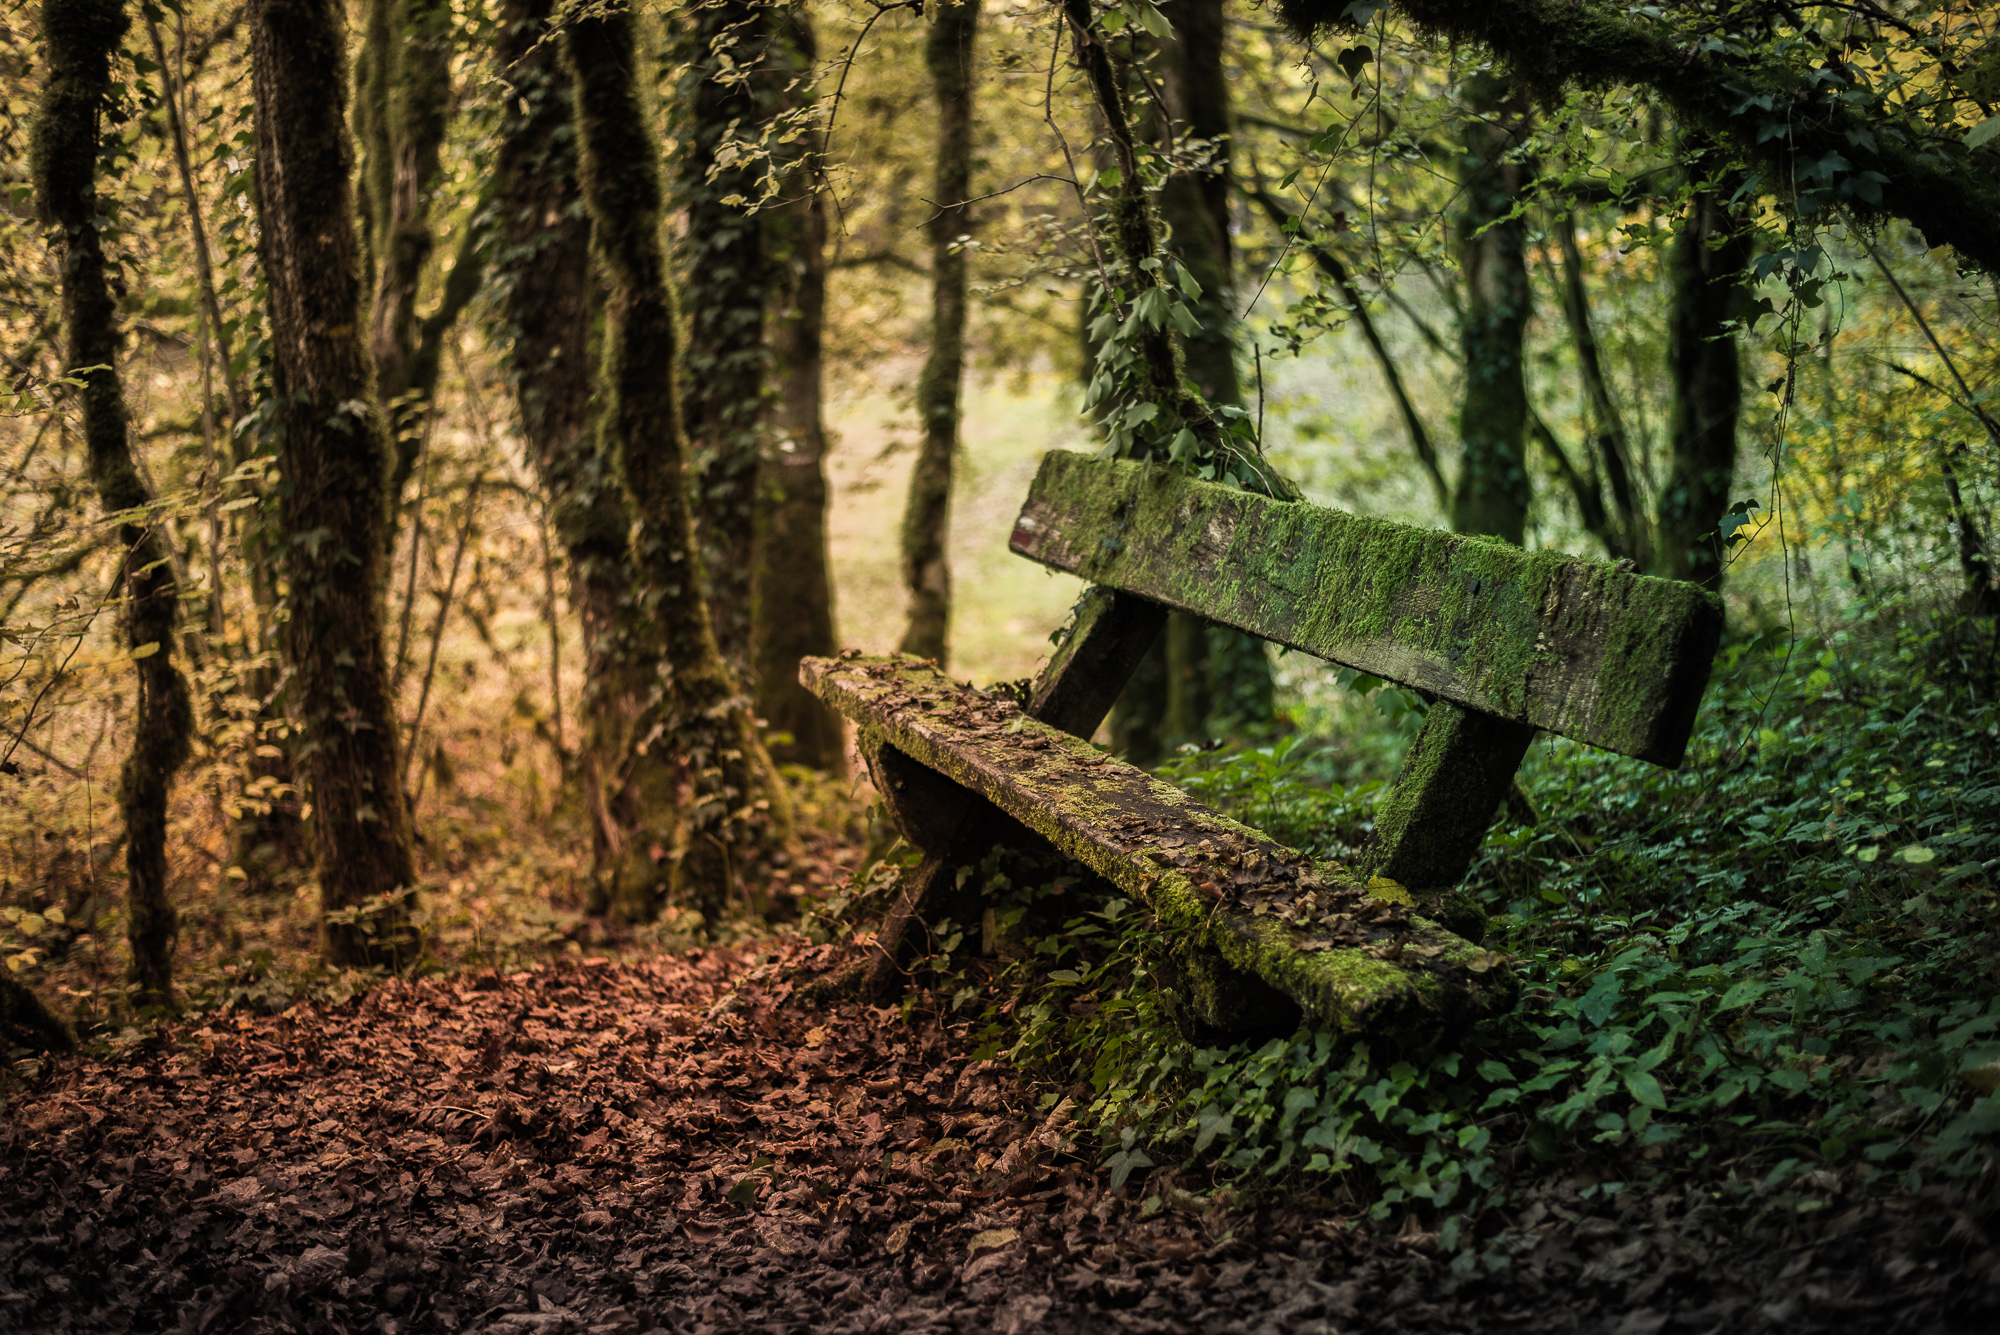
landscape, tree, nature, forest, wilderness, plant, trail, sunlight, leaf, trunk, france, europe, jungle, autumn, scenery, nikon, season, paysage, rainforest, deciduous, vert, paisible, scene, nikkor, d750, woodland, quiet, habitat, tranquilit, calme, ecosystem, serein, dijon, paeceful, c uruyann, s r nit, c uru, biome, old growth forest, natural environment, woody plant, temperate broadleaf and mixed forest, temperate coniferous forest